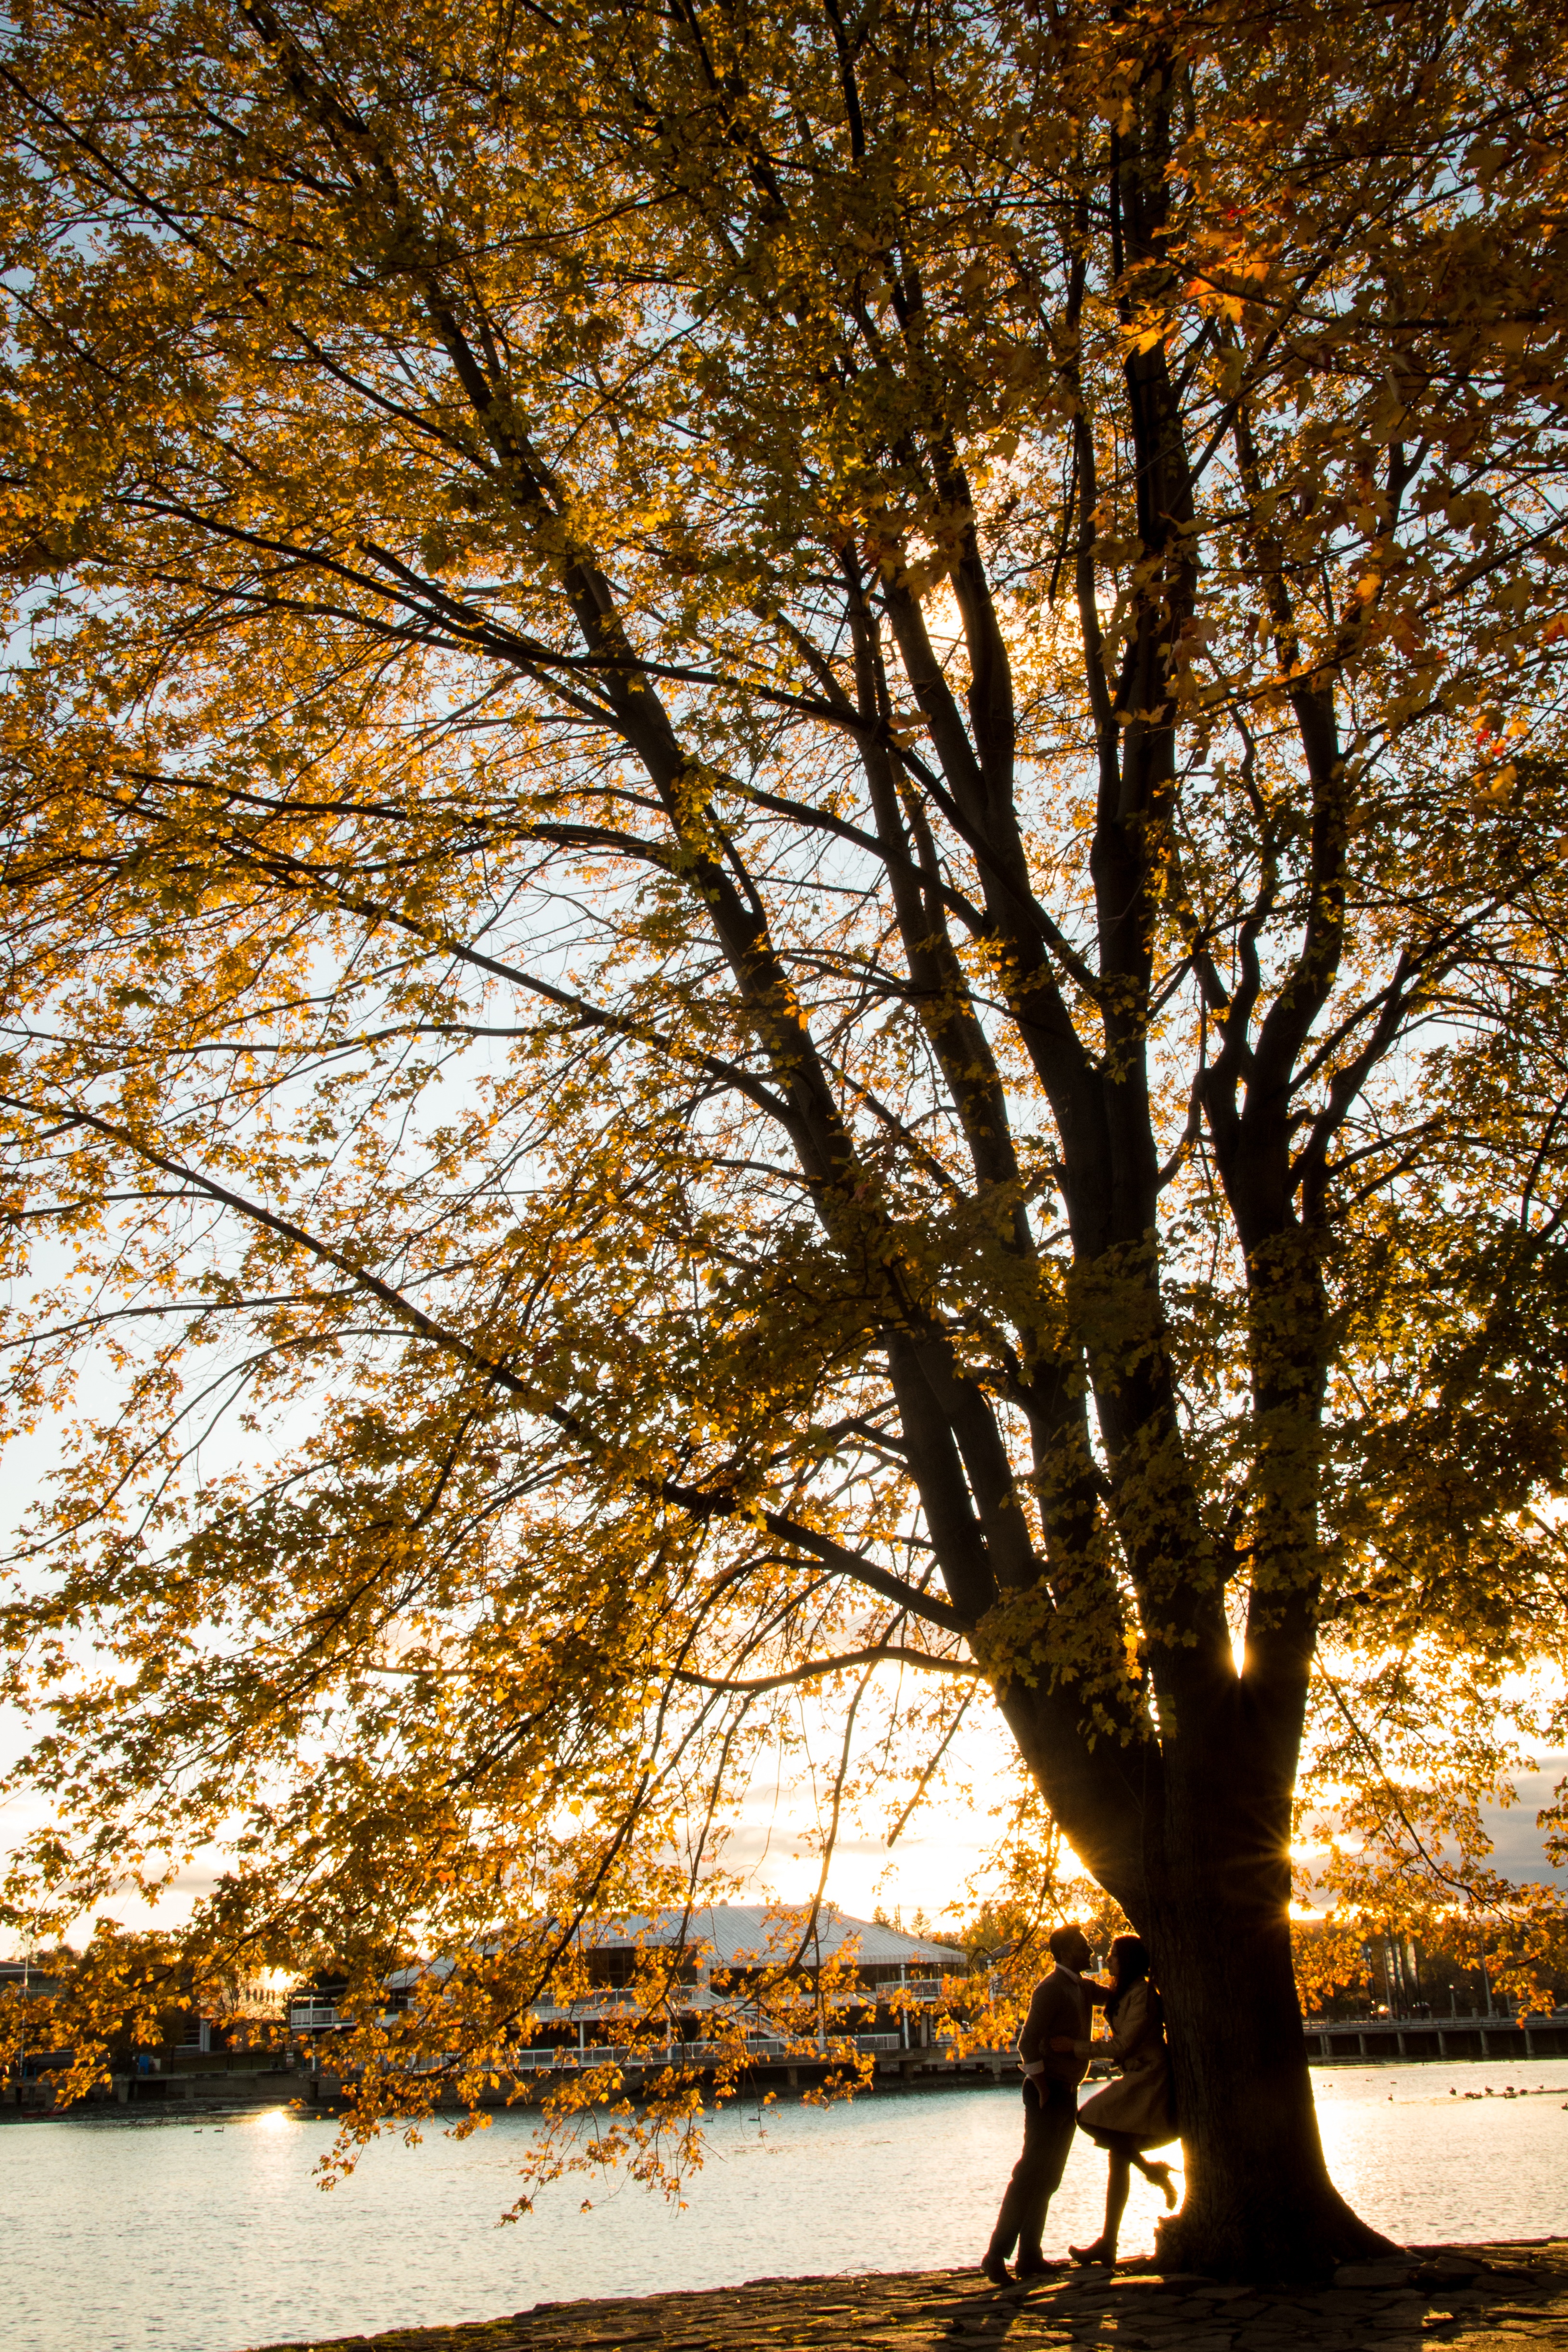
tree, nature, branch, snow, winter, plant, sunlight, morning, leaf, fall, flower, love, spring, reflection, autumn, couple, season, woodland, woody plant